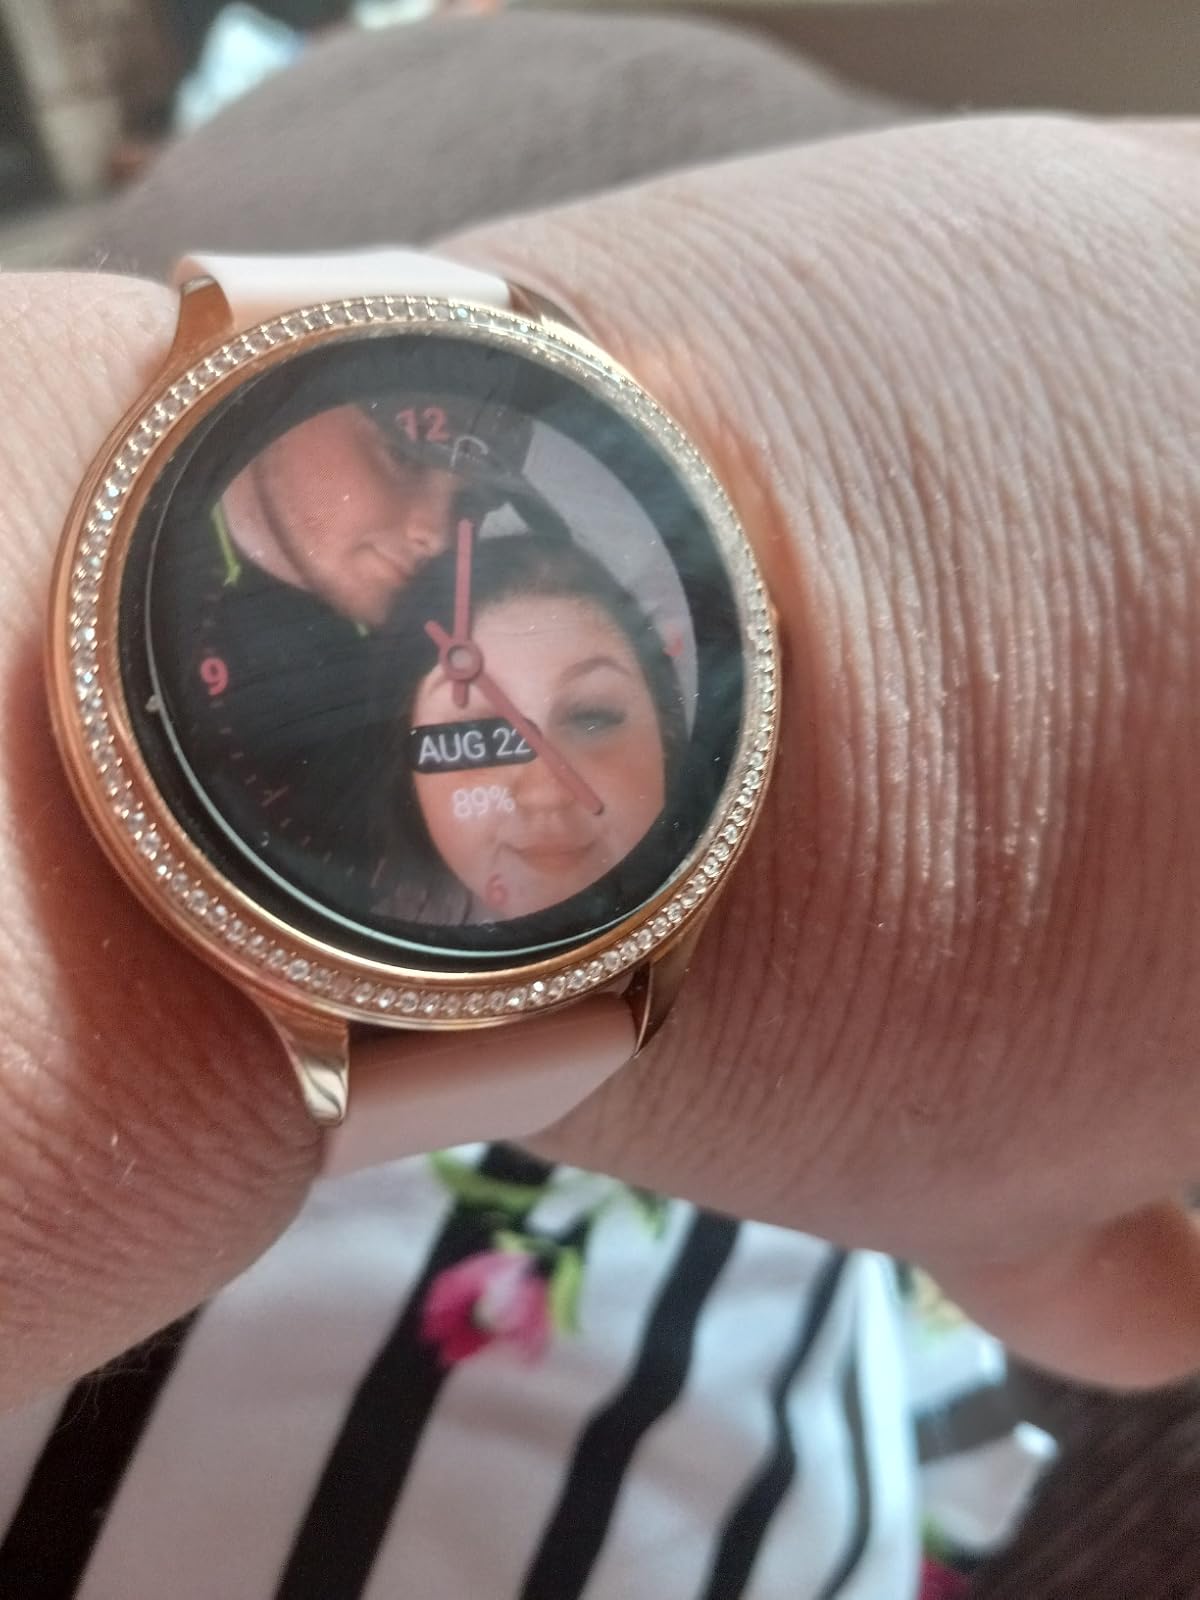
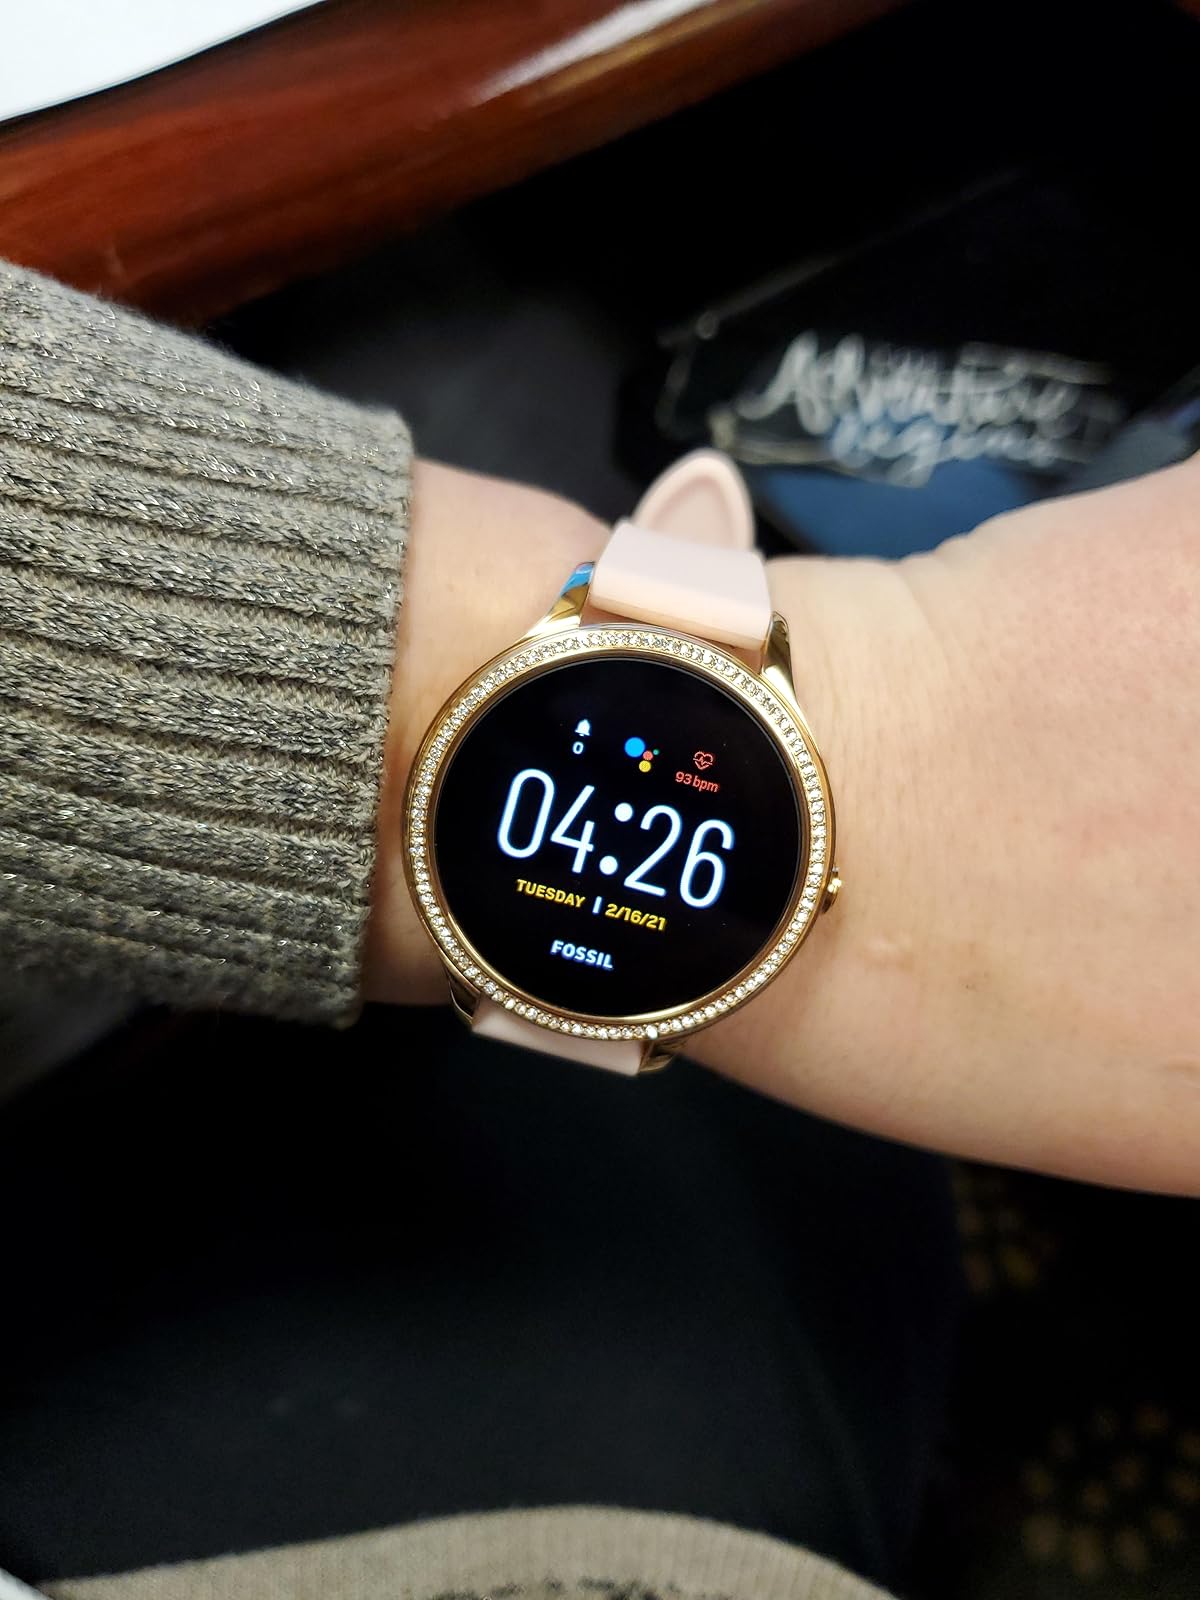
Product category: smartwatch
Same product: yes